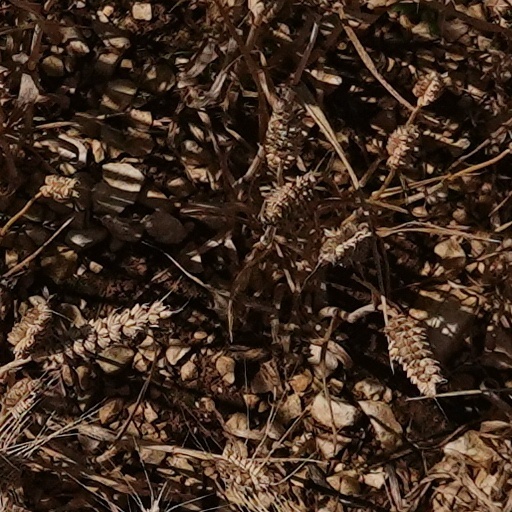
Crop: wheat